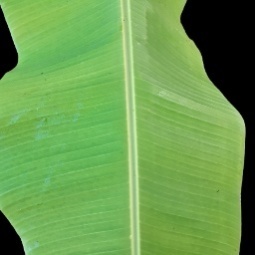
Label: Healthy